Fred (footballer, born 1949)

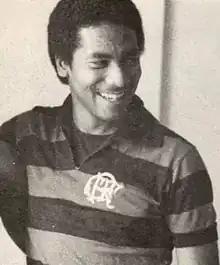
Fred in 1972

Frederico Rodrigues de Oliveira (4 April 1949 – 29 May 2022), known as just Fred, was a Brazilian footballer who played as a centre-back. He competed in the men's tournament at the 1972 Summer Olympics.